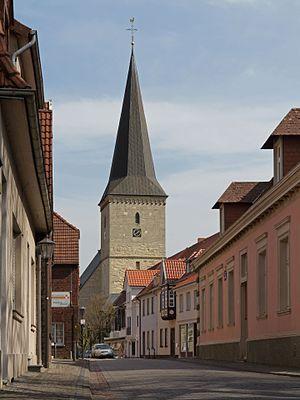
Horstmar est une ville de Rhénanie-du-Nord-Westphalie, située dans l'arrondissement de Steinfurt, dans le district de Münster, dans le Landschaftsverband de Westphalie-Lippe.